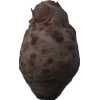
Label: celery